Decomposition of time series

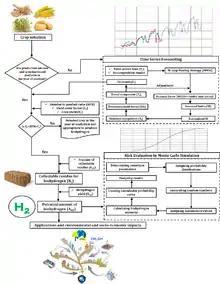
An example of using multiplicative decomposition in biohydrogen production forecast.

Kendall shows an example of a decomposition into smooth, seasonal and irregular factors for a set of data containing values of the monthly aircraft miles flown by UK airlines.